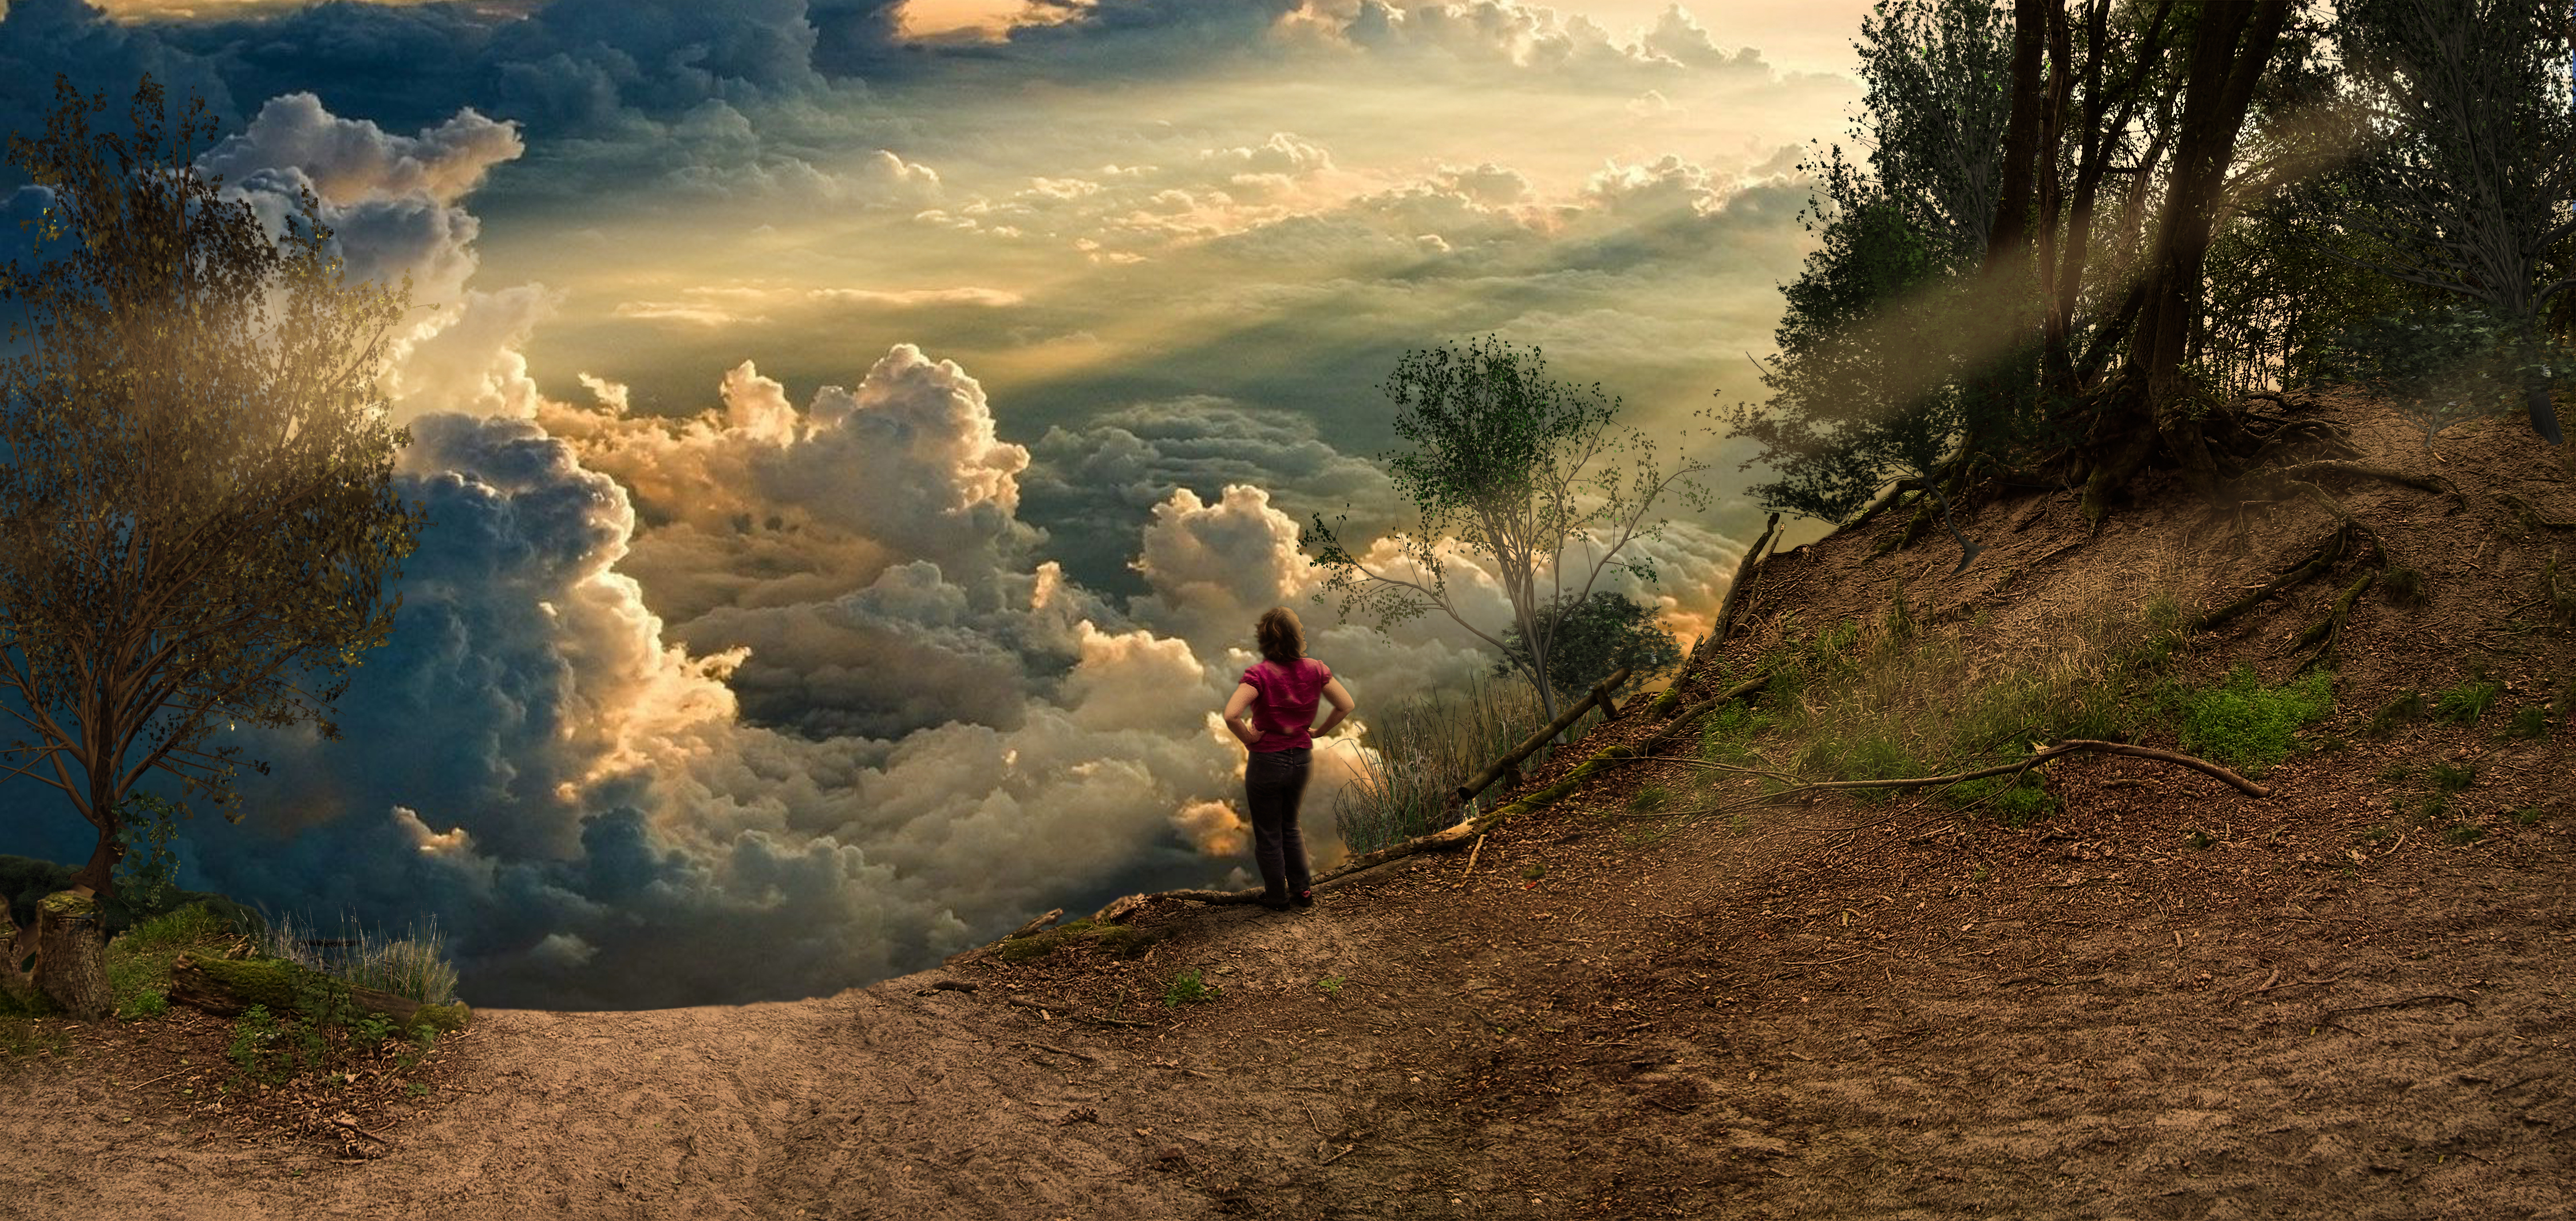
clouds, girl, sun, cloud, plant, sky, ecoregion, People in nature, mountain, natural landscape, tree, highland, sunlight, slope, atmospheric phenomenon, landscape, grass, grassland, mountain range, mountainous landforms, road, Tints and shades, sunrise, cumulus, hill, sunset, horizon, valley, recreation, leisure, fell, hill station, adventure, trail, ridge, soil, evening, dirt road, meteorological phenomenon, walking, shadow, rock, forest, stock photography, fun, hiking, dusk, path, summit, mist, backpacking